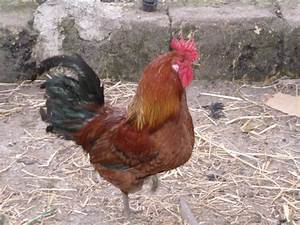
Label: gallina